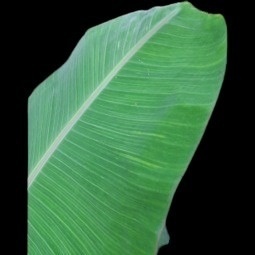
Label: Sulphur